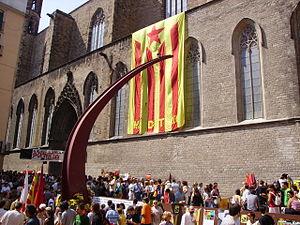
Le Fossar de les Moreres est une place de Barcelone sur laquelle se situe un monument aux morts du siège de Barcelone en 1713-1714, dernière bataille de la Guerre de Succession d'Espagne. La place est à l'emplacement d'un des deux cimetières de l'église Sainte-Marie-de-la-Mer devenu, pendant le siège, un charnier où une grande partie des défenseurs de la ville furent enterrés.
La fête nationale de la Catalogne, connue en catalan comme la Diada Nacional de Catalunya, la Diada de l'Onze de Setembre ou tout simplement La Diada, est la fête nationale de la Catalogne et un symbole national selon l'article 8.1 de son statut d'autonomie. Depuis 1886, chaque année, elle commémore la dernière défense de Barcelone le 11 septembre 1714. Elle a été célébrée clandestinement sous le gouvernement de Franco. C'est un jour férié.